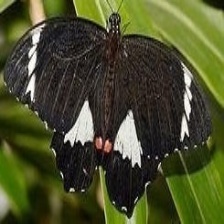
Species: ORCHARD SWALLOW